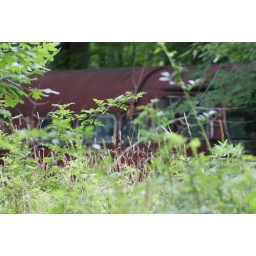
On my way to Smicksburg, I noticed this rusty old bus left abandoned in the woods.